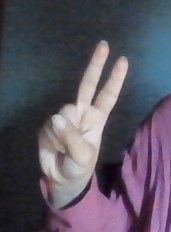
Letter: taa